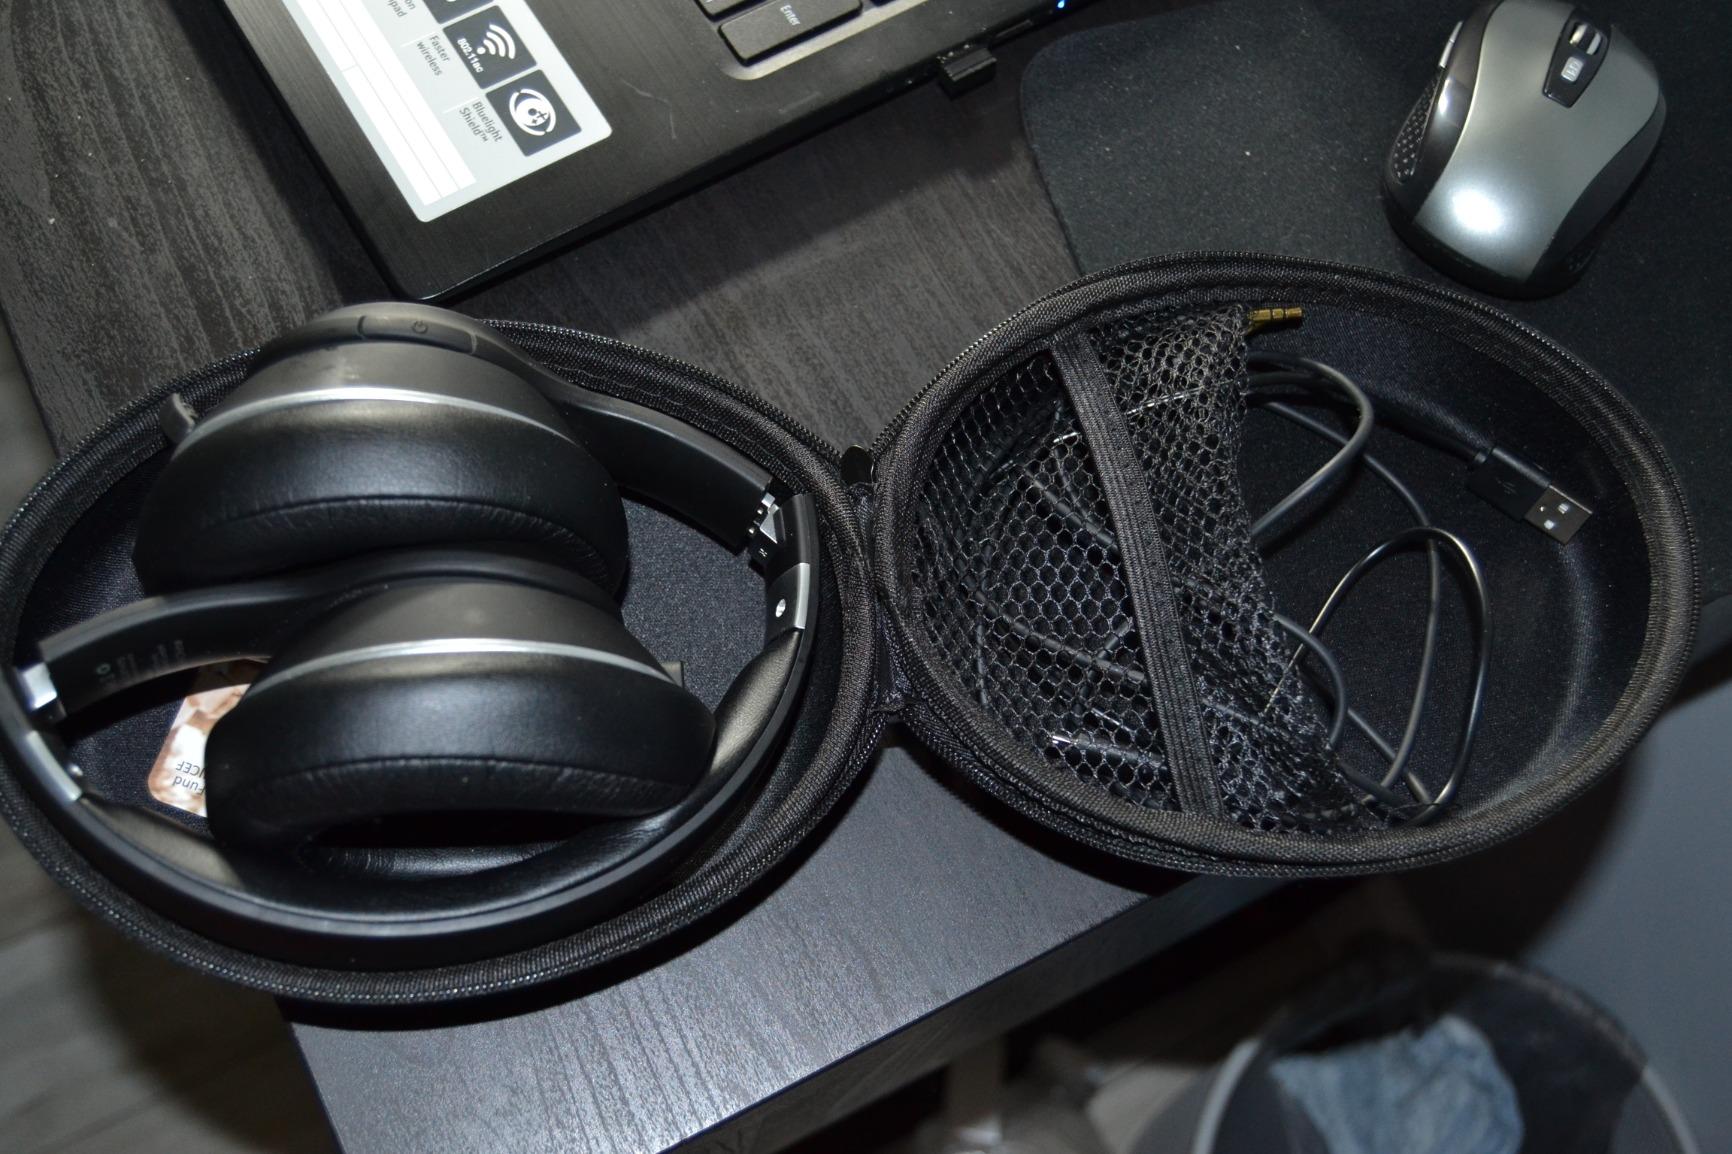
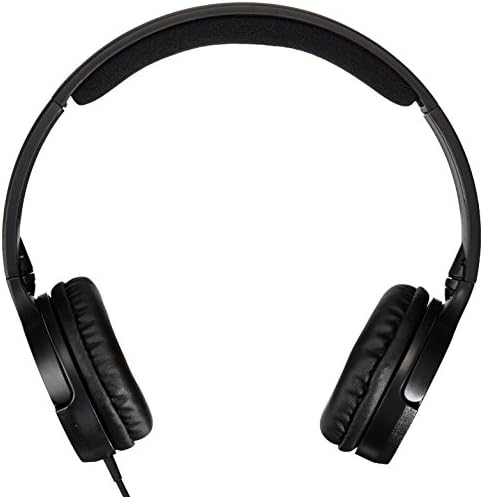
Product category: headphones
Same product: no